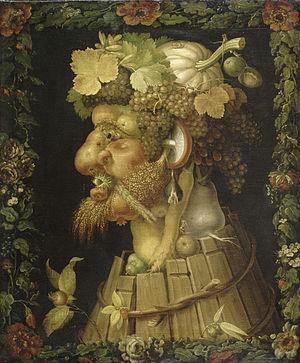
La peinture italienne a, dans le domaine de l'histoire de l'art, une place singulière tant par la variété de ses genres artistiques que par son rayonnement au-delà de l'Italie. La production picturale en Italie est intimement liée à l'histoire de la péninsule et plus généralement à l'histoire du continent européen. La peinture italienne s'est nourrie des influences des puissances qui ont dominé la péninsule pendant des siècles et, dans le même temps, elle a profondément influencé l’art de tout l’Occident.